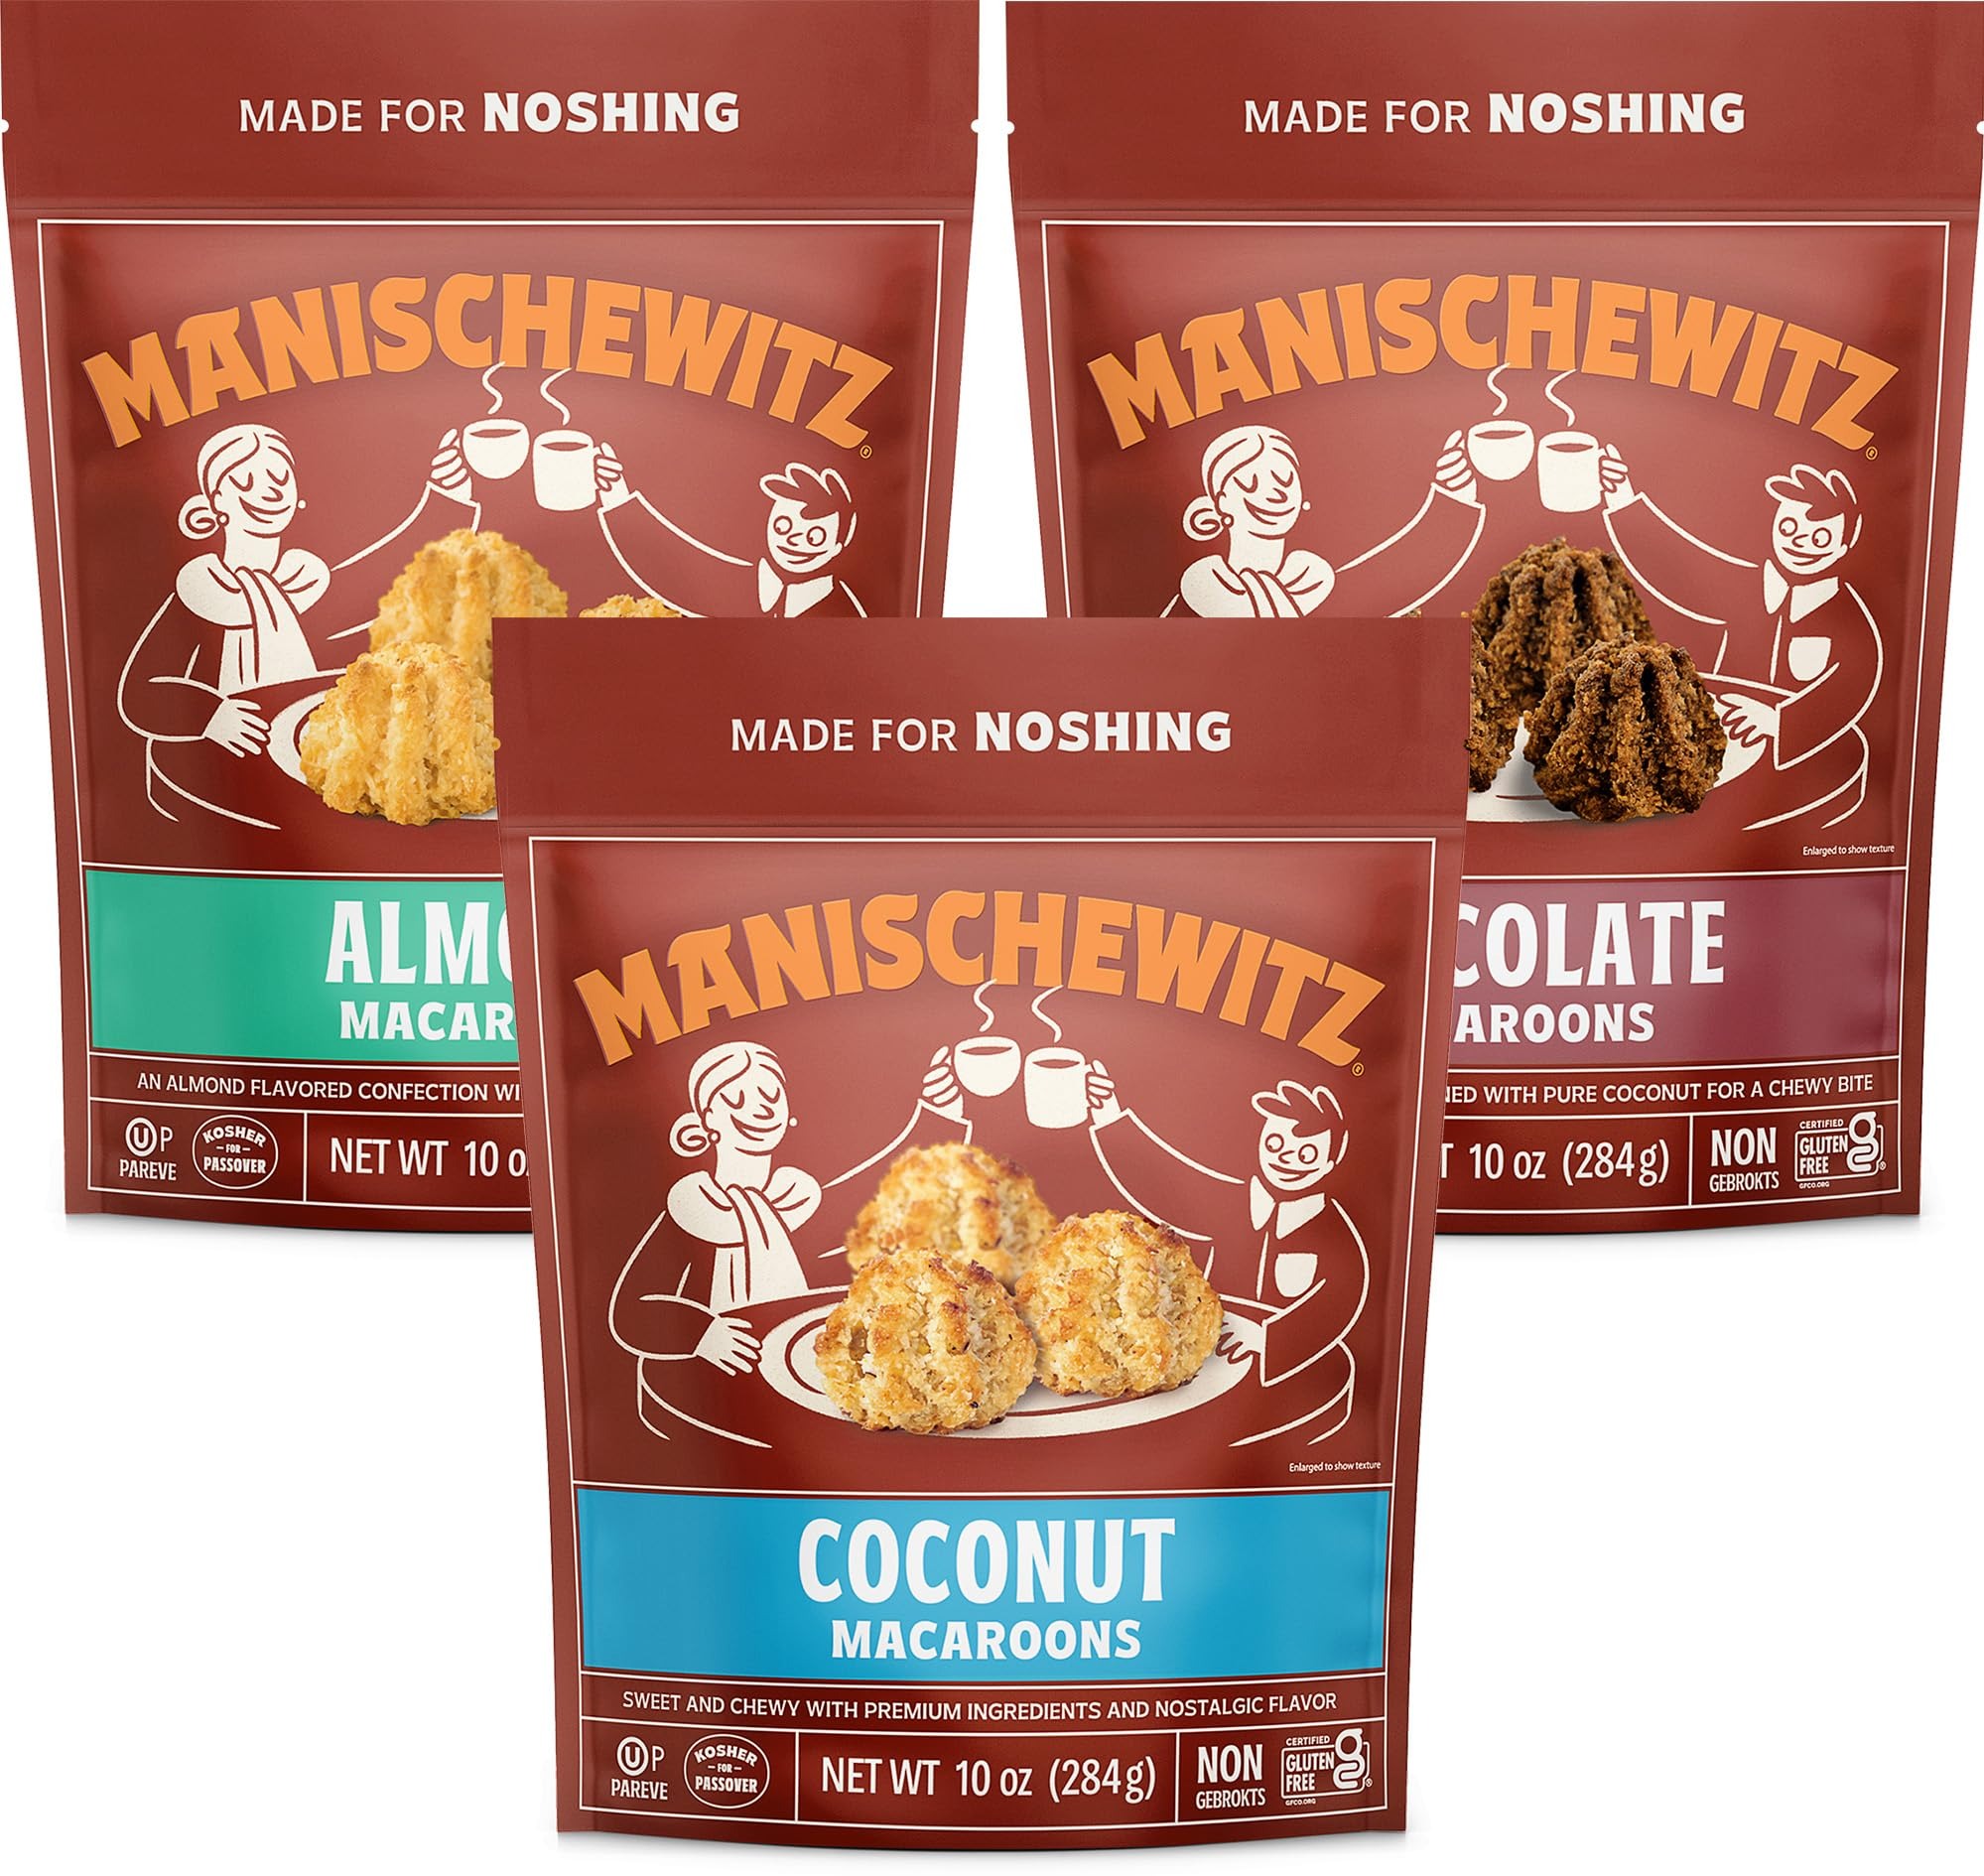
Item Name: Manischewitz Gluten Free Macaroons 10oz (3 Pack Variety) Chocolate, Almond & Coconut | Lactose Free, Vegetarian, Kosher
Bullet Point 1: CHEWY GOODNESS- Chewy, fresh coconut texture mixed with premium ingredients makes our macaroons a favorite treat everyone can enjoy!
Bullet Point 2: PREMIUM INGREDIENTS- Made with pure, sulfite free coconut and other simple ingredients to bring you a lactose free snack
Bullet Point 3: BITE-SIZED CHEWS- The perfect, sweet tooth approved, bite sized snack! Easy to grab on the go and with each bite as delicious as the first you’ll keep asking for more.
Bullet Point 4: STAY FRESH- Three delicious flavors, Chocolate, Almond, and Coconut, conveniently packaged in a resealable bag for optimal taste and freshness
Bullet Point 5: CERTIFIED- Gluten Free, Kosher for Passover and year round
Product Description: Baked to golden perfection, Manischewitz macaroons boast a satisfyingly crisp exterior that gives way to a soft, chewy center bursting with rich coconut flavor. Our macaroons are gluten-free and made with only the freshest, high-quality ingredients, including real shredded coconut, for an authentic taste that's hard to beat. Perfect as an afternoon snack or a sweet addition to any dessert platter, so go ahead and try it!
Value: 30.0
Unit: Ounce

Price: 39.88